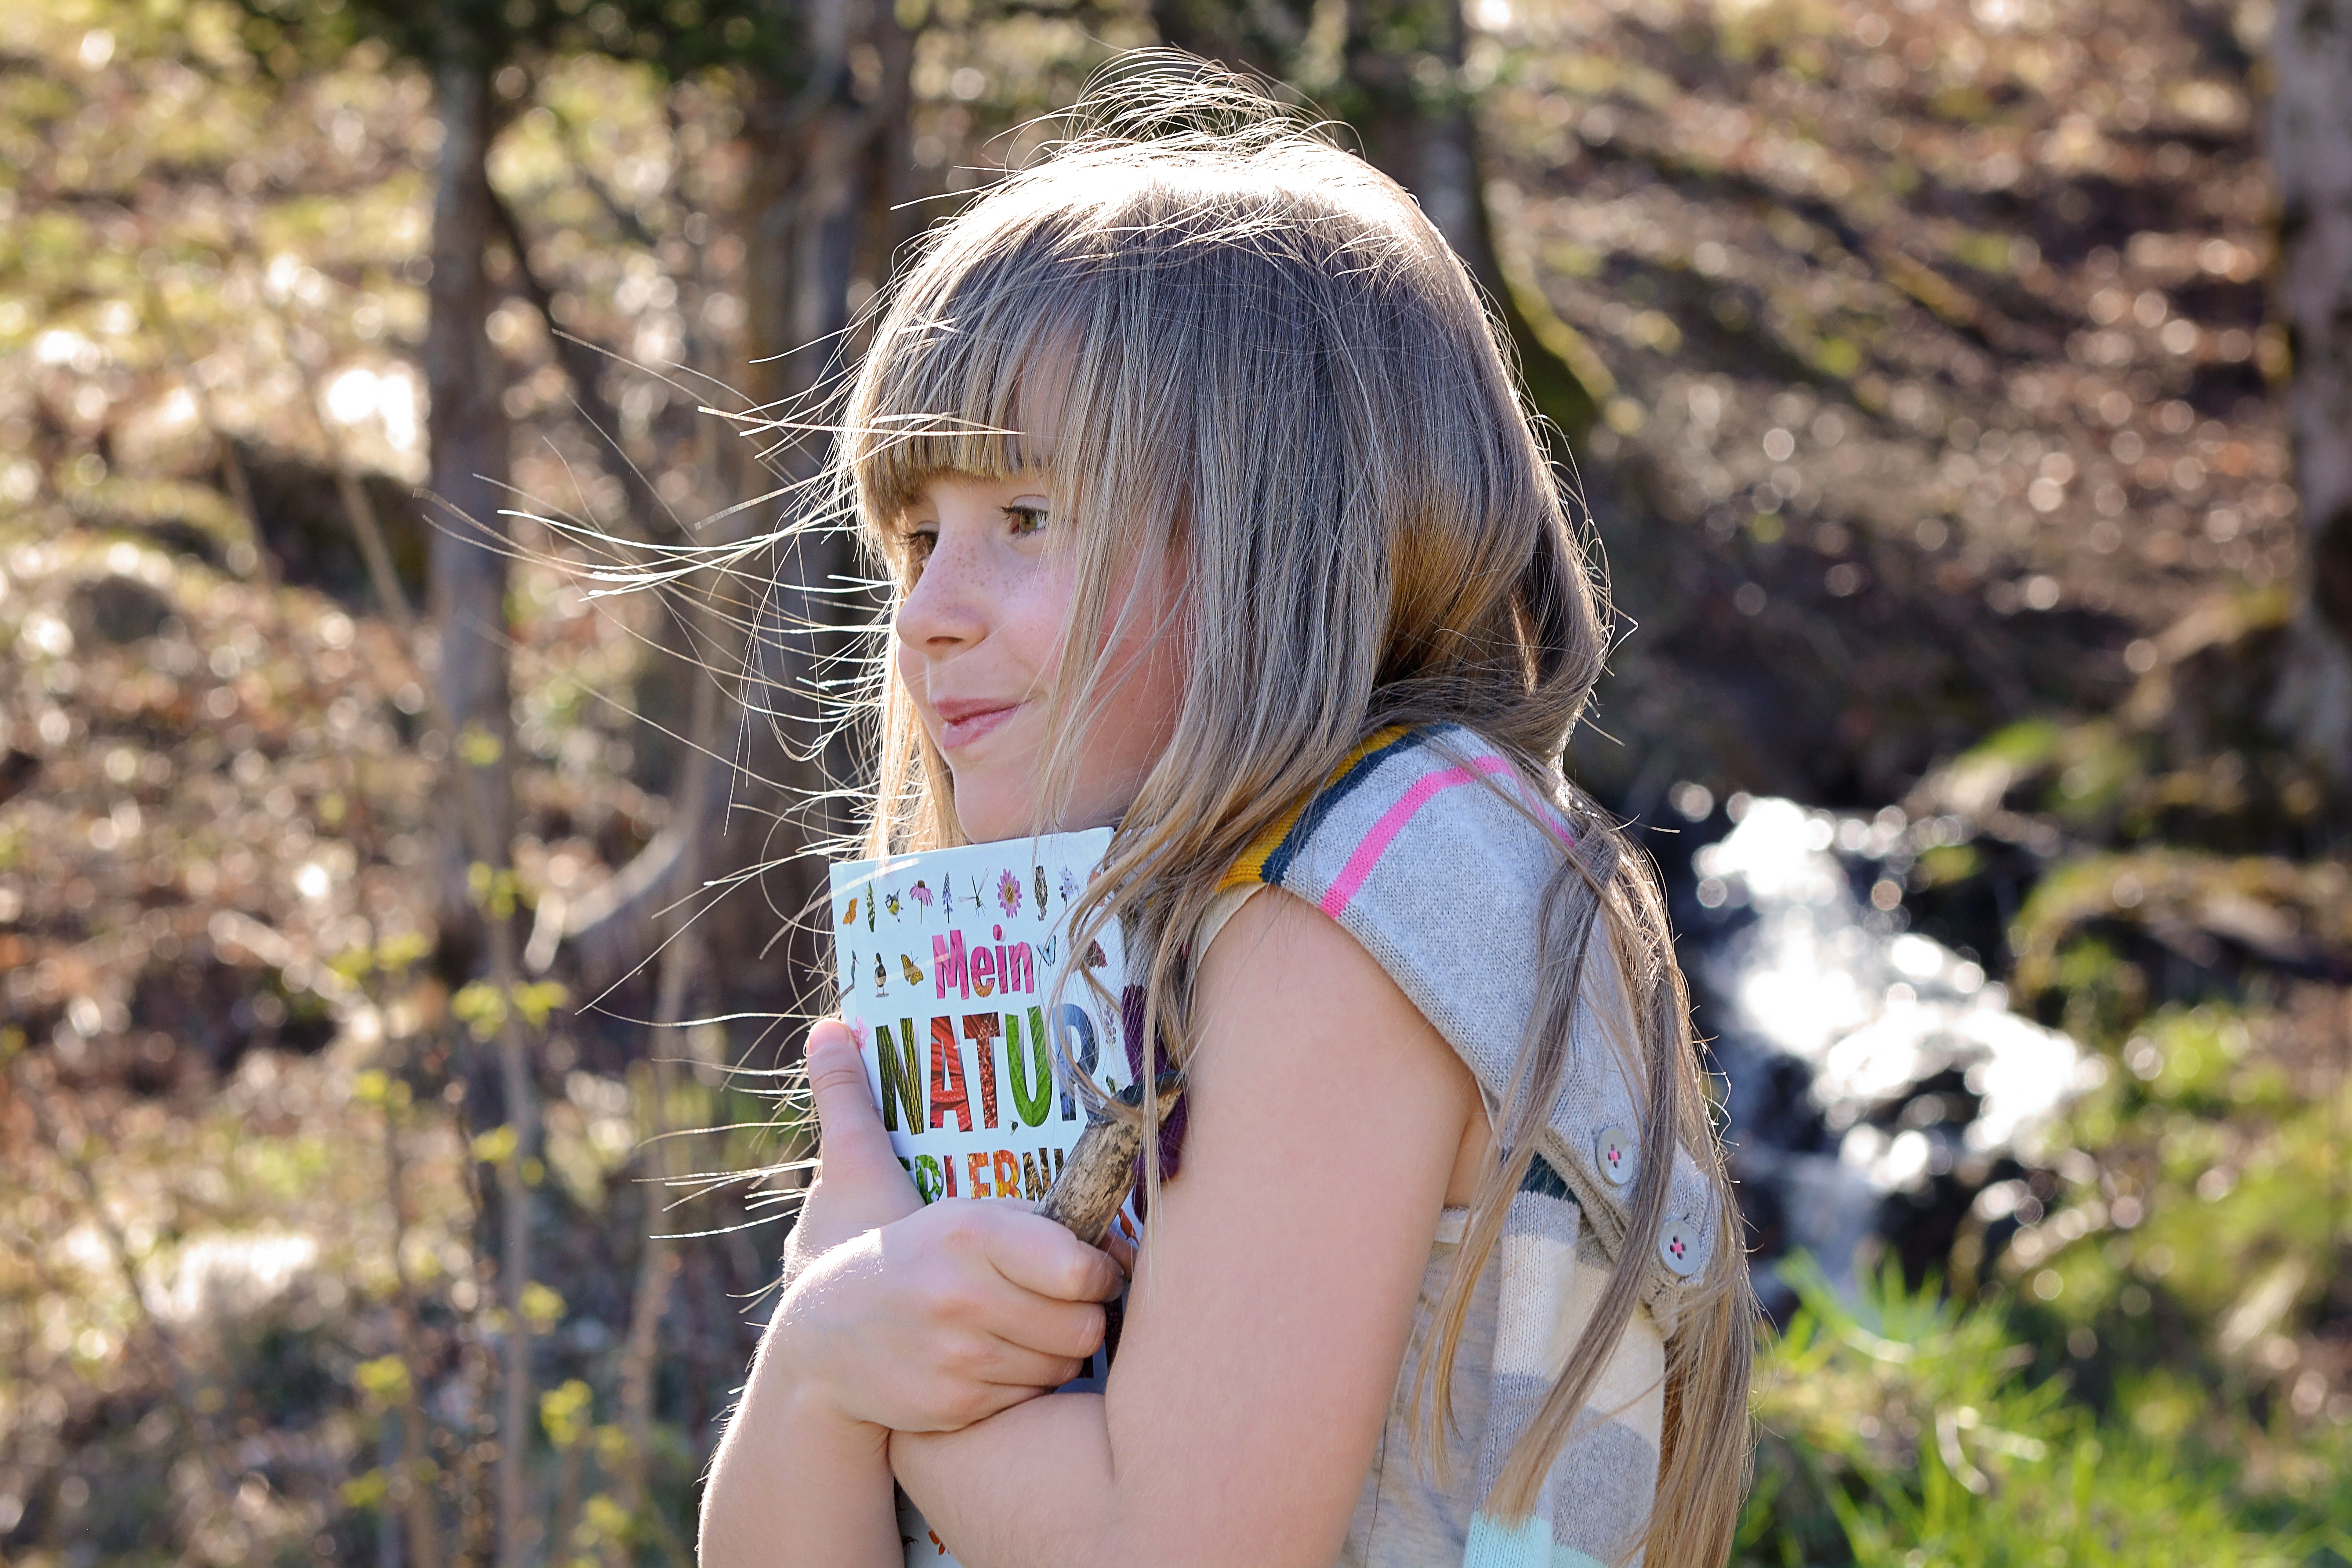
nature, forest, grass, book, person, people, girl, woman, photography, portrait, model, spring, autumn, child, human, fashion, lady, season, long hair, face, eye, photograph, skin, beauty, joy, blond, out, photo shoot, portrait photography, natural history book